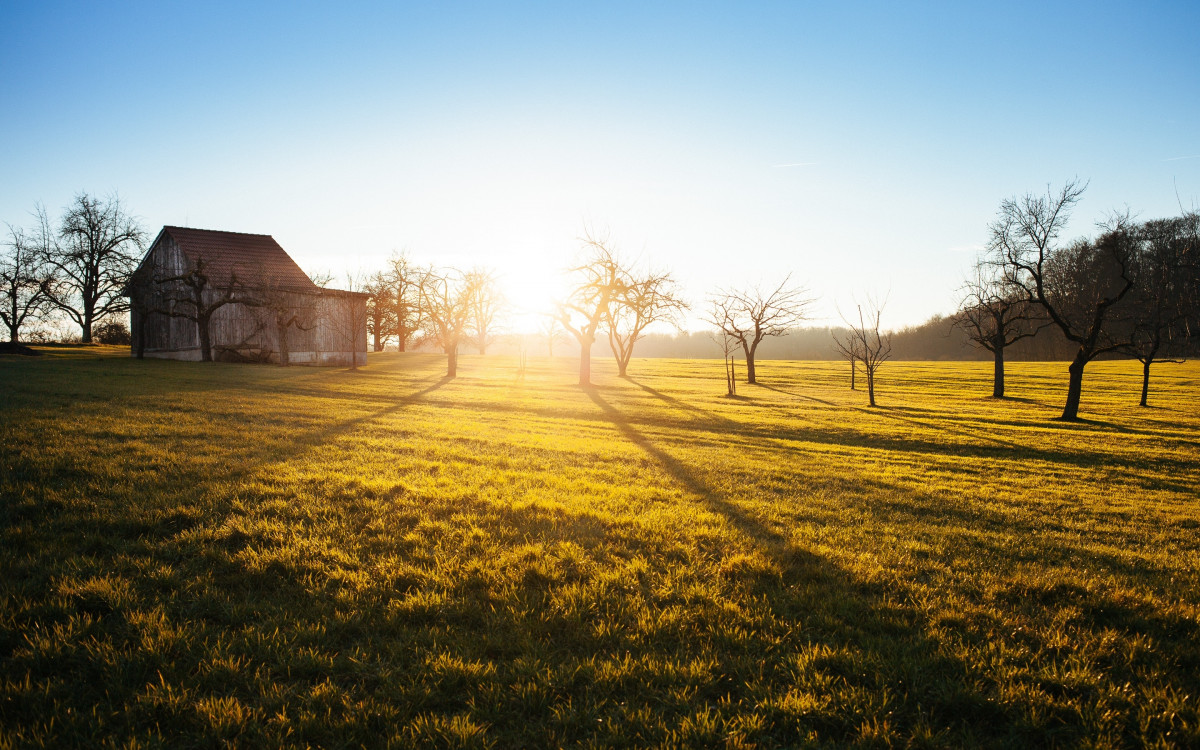
Tags: tree, nature, horizon, sunrise, sunset, field, farm, meadow, prairie, sunlight, morning, hill, barn, orchard, dawn, evening, autumn, agriculture, season, plain, rural area